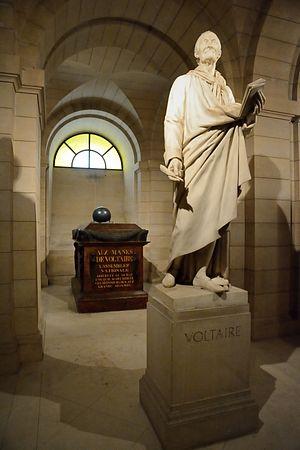
Panthéon, Statue et tombe de Voltaire (Classé)